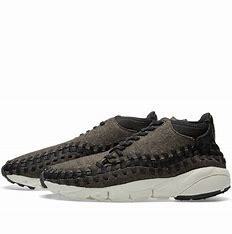
Brand: Nike
Model: Air Footscape Woven Chukka